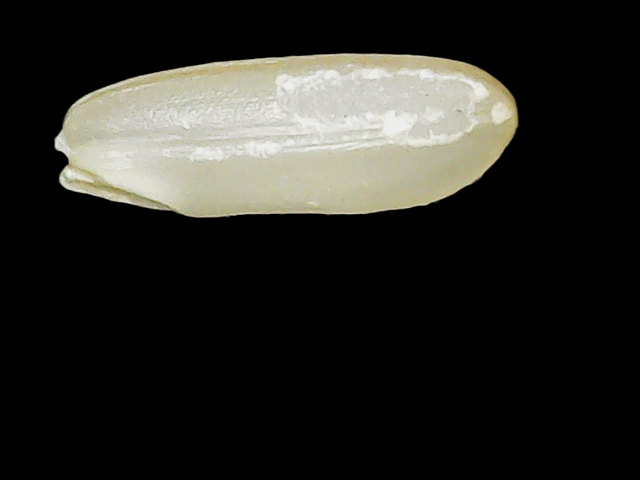
Rice variety: Binadhan23